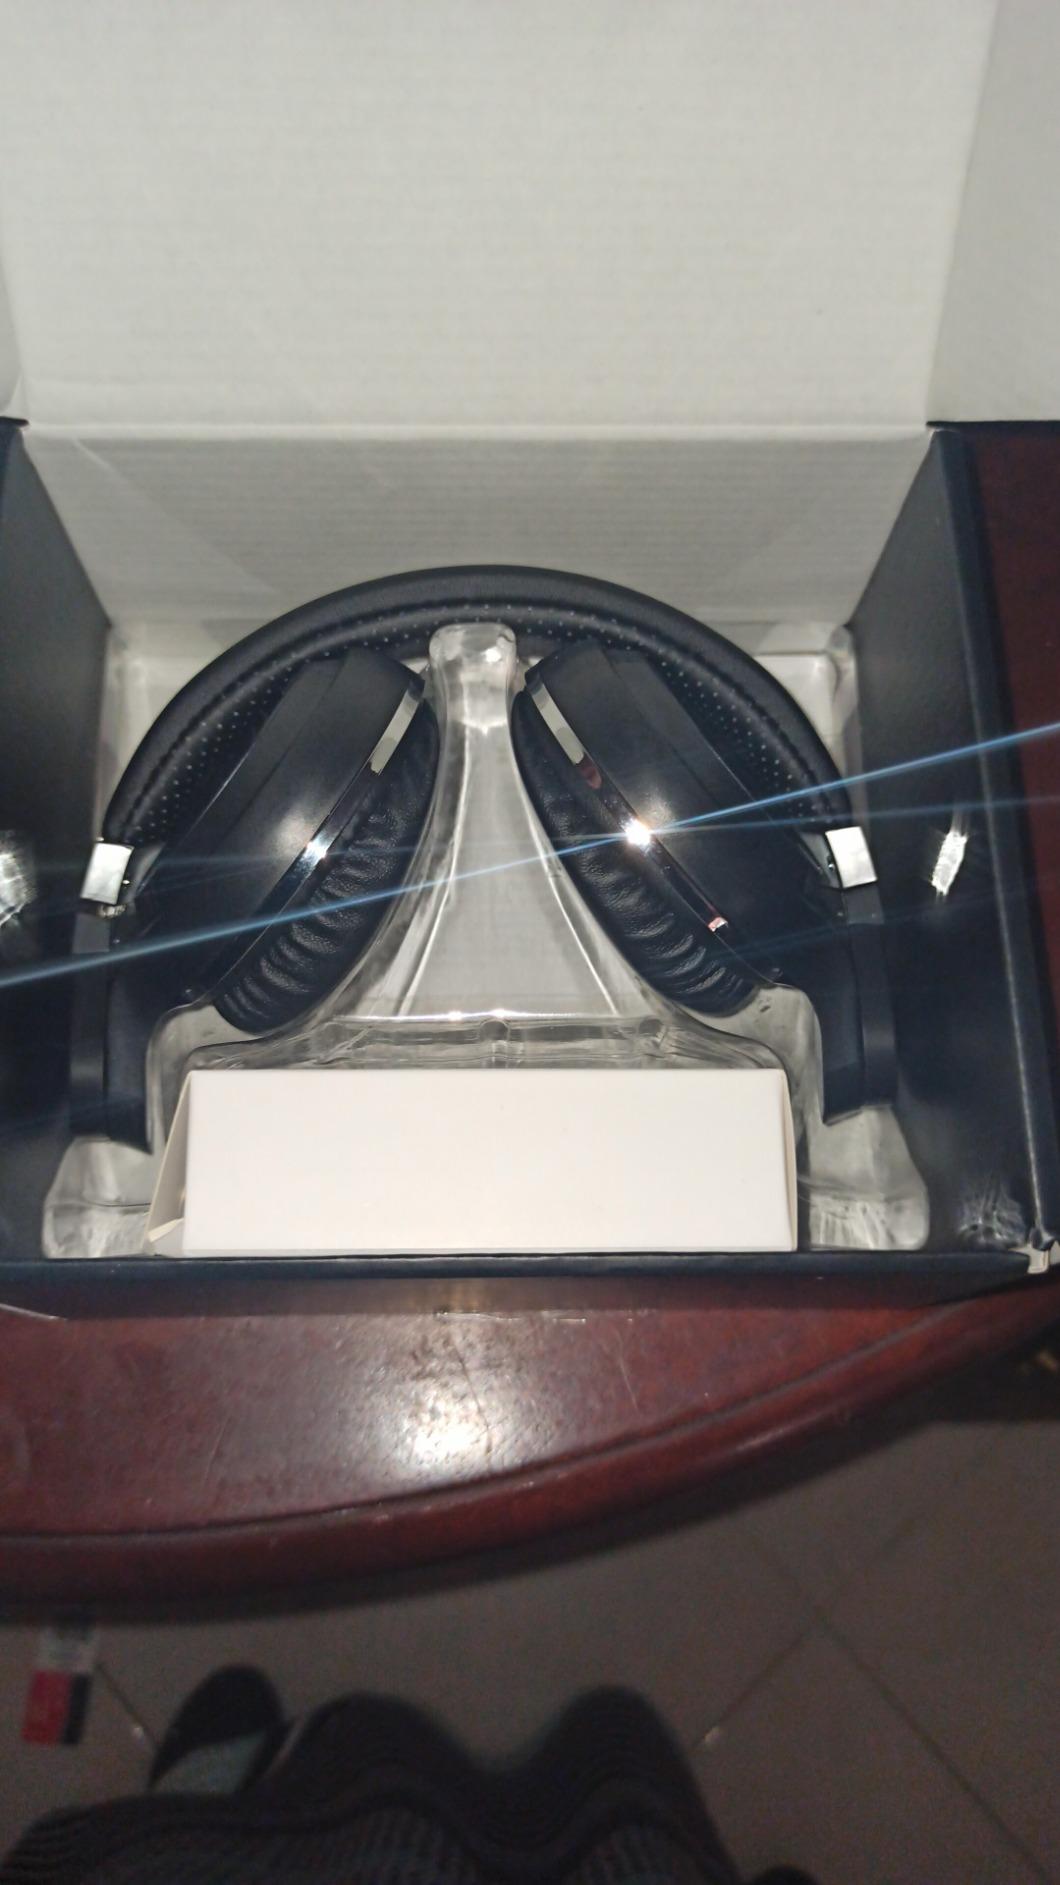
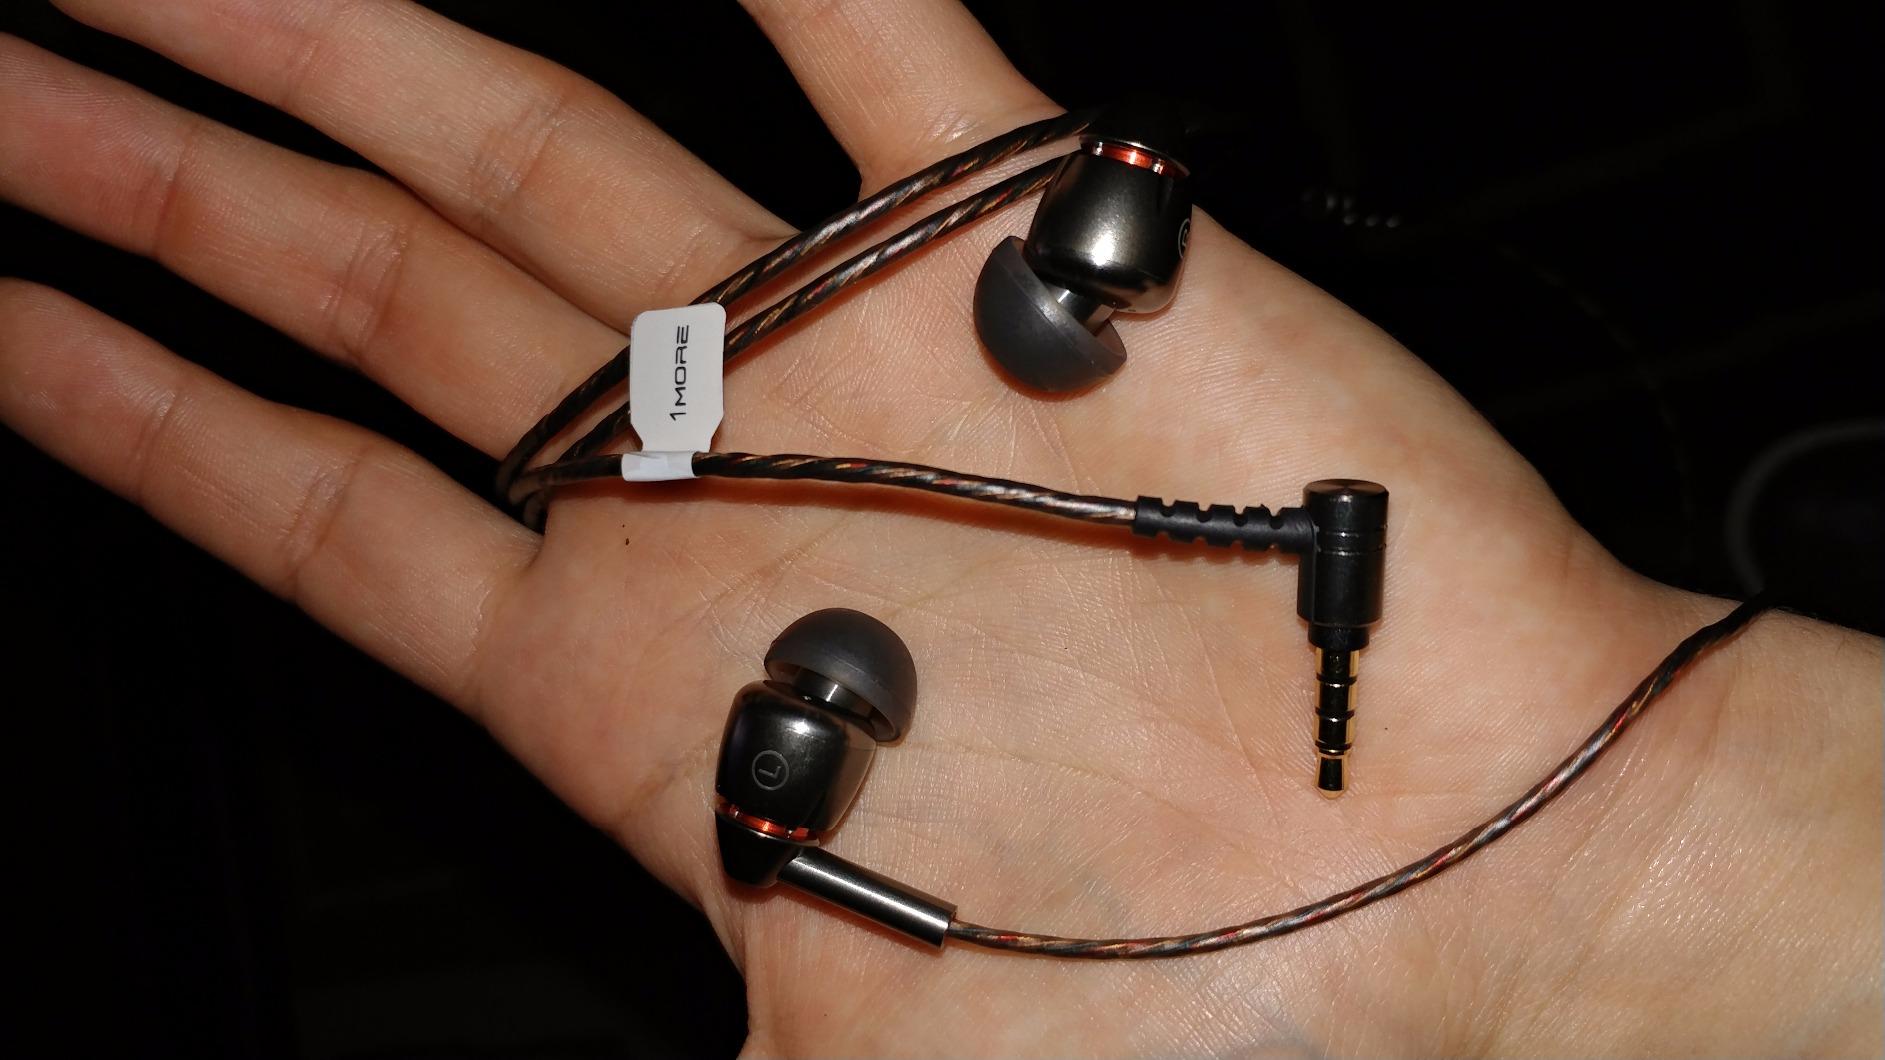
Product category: headphones
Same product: no